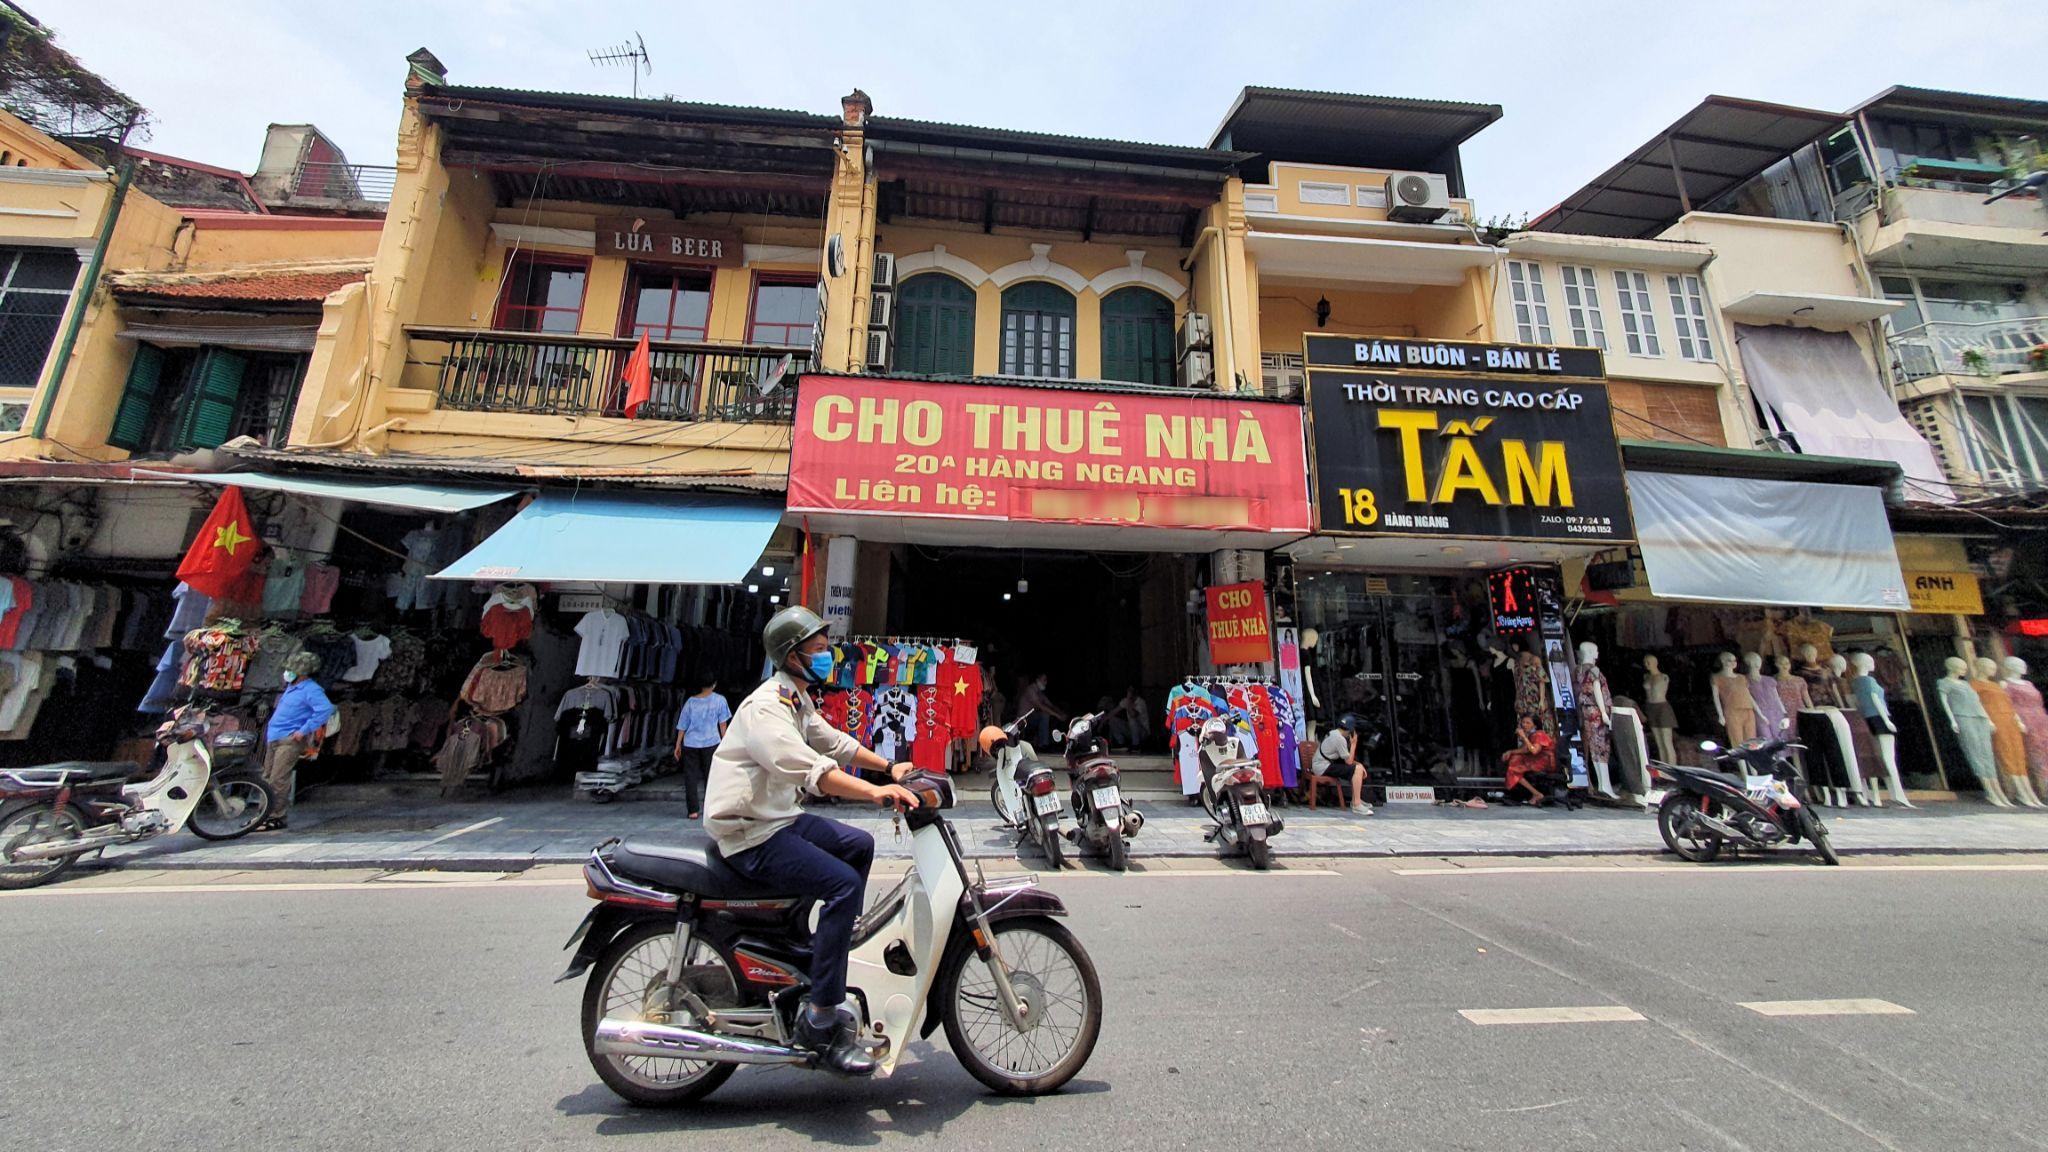
có một người đàn ông đang điều khiển xe máy đi qua những cửa hàng quần áo